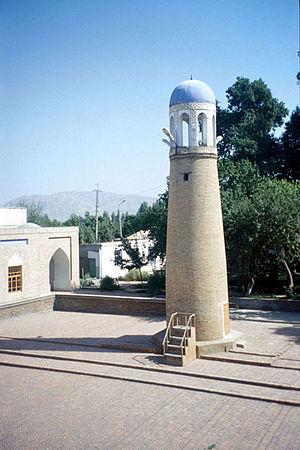
L'islam sunnite, de rite hanafite, est la religion d'État du Tadjikistan. Le pays compte 90 % de musulmans sunnites, et 5 % de chiites, habitant dans la région du Pamir. Le Tadjikistan est le seul ancien État membre de l'Union soviétique ayant l'islam comme religion officielle, et il a intégré l'OCI en 1992.